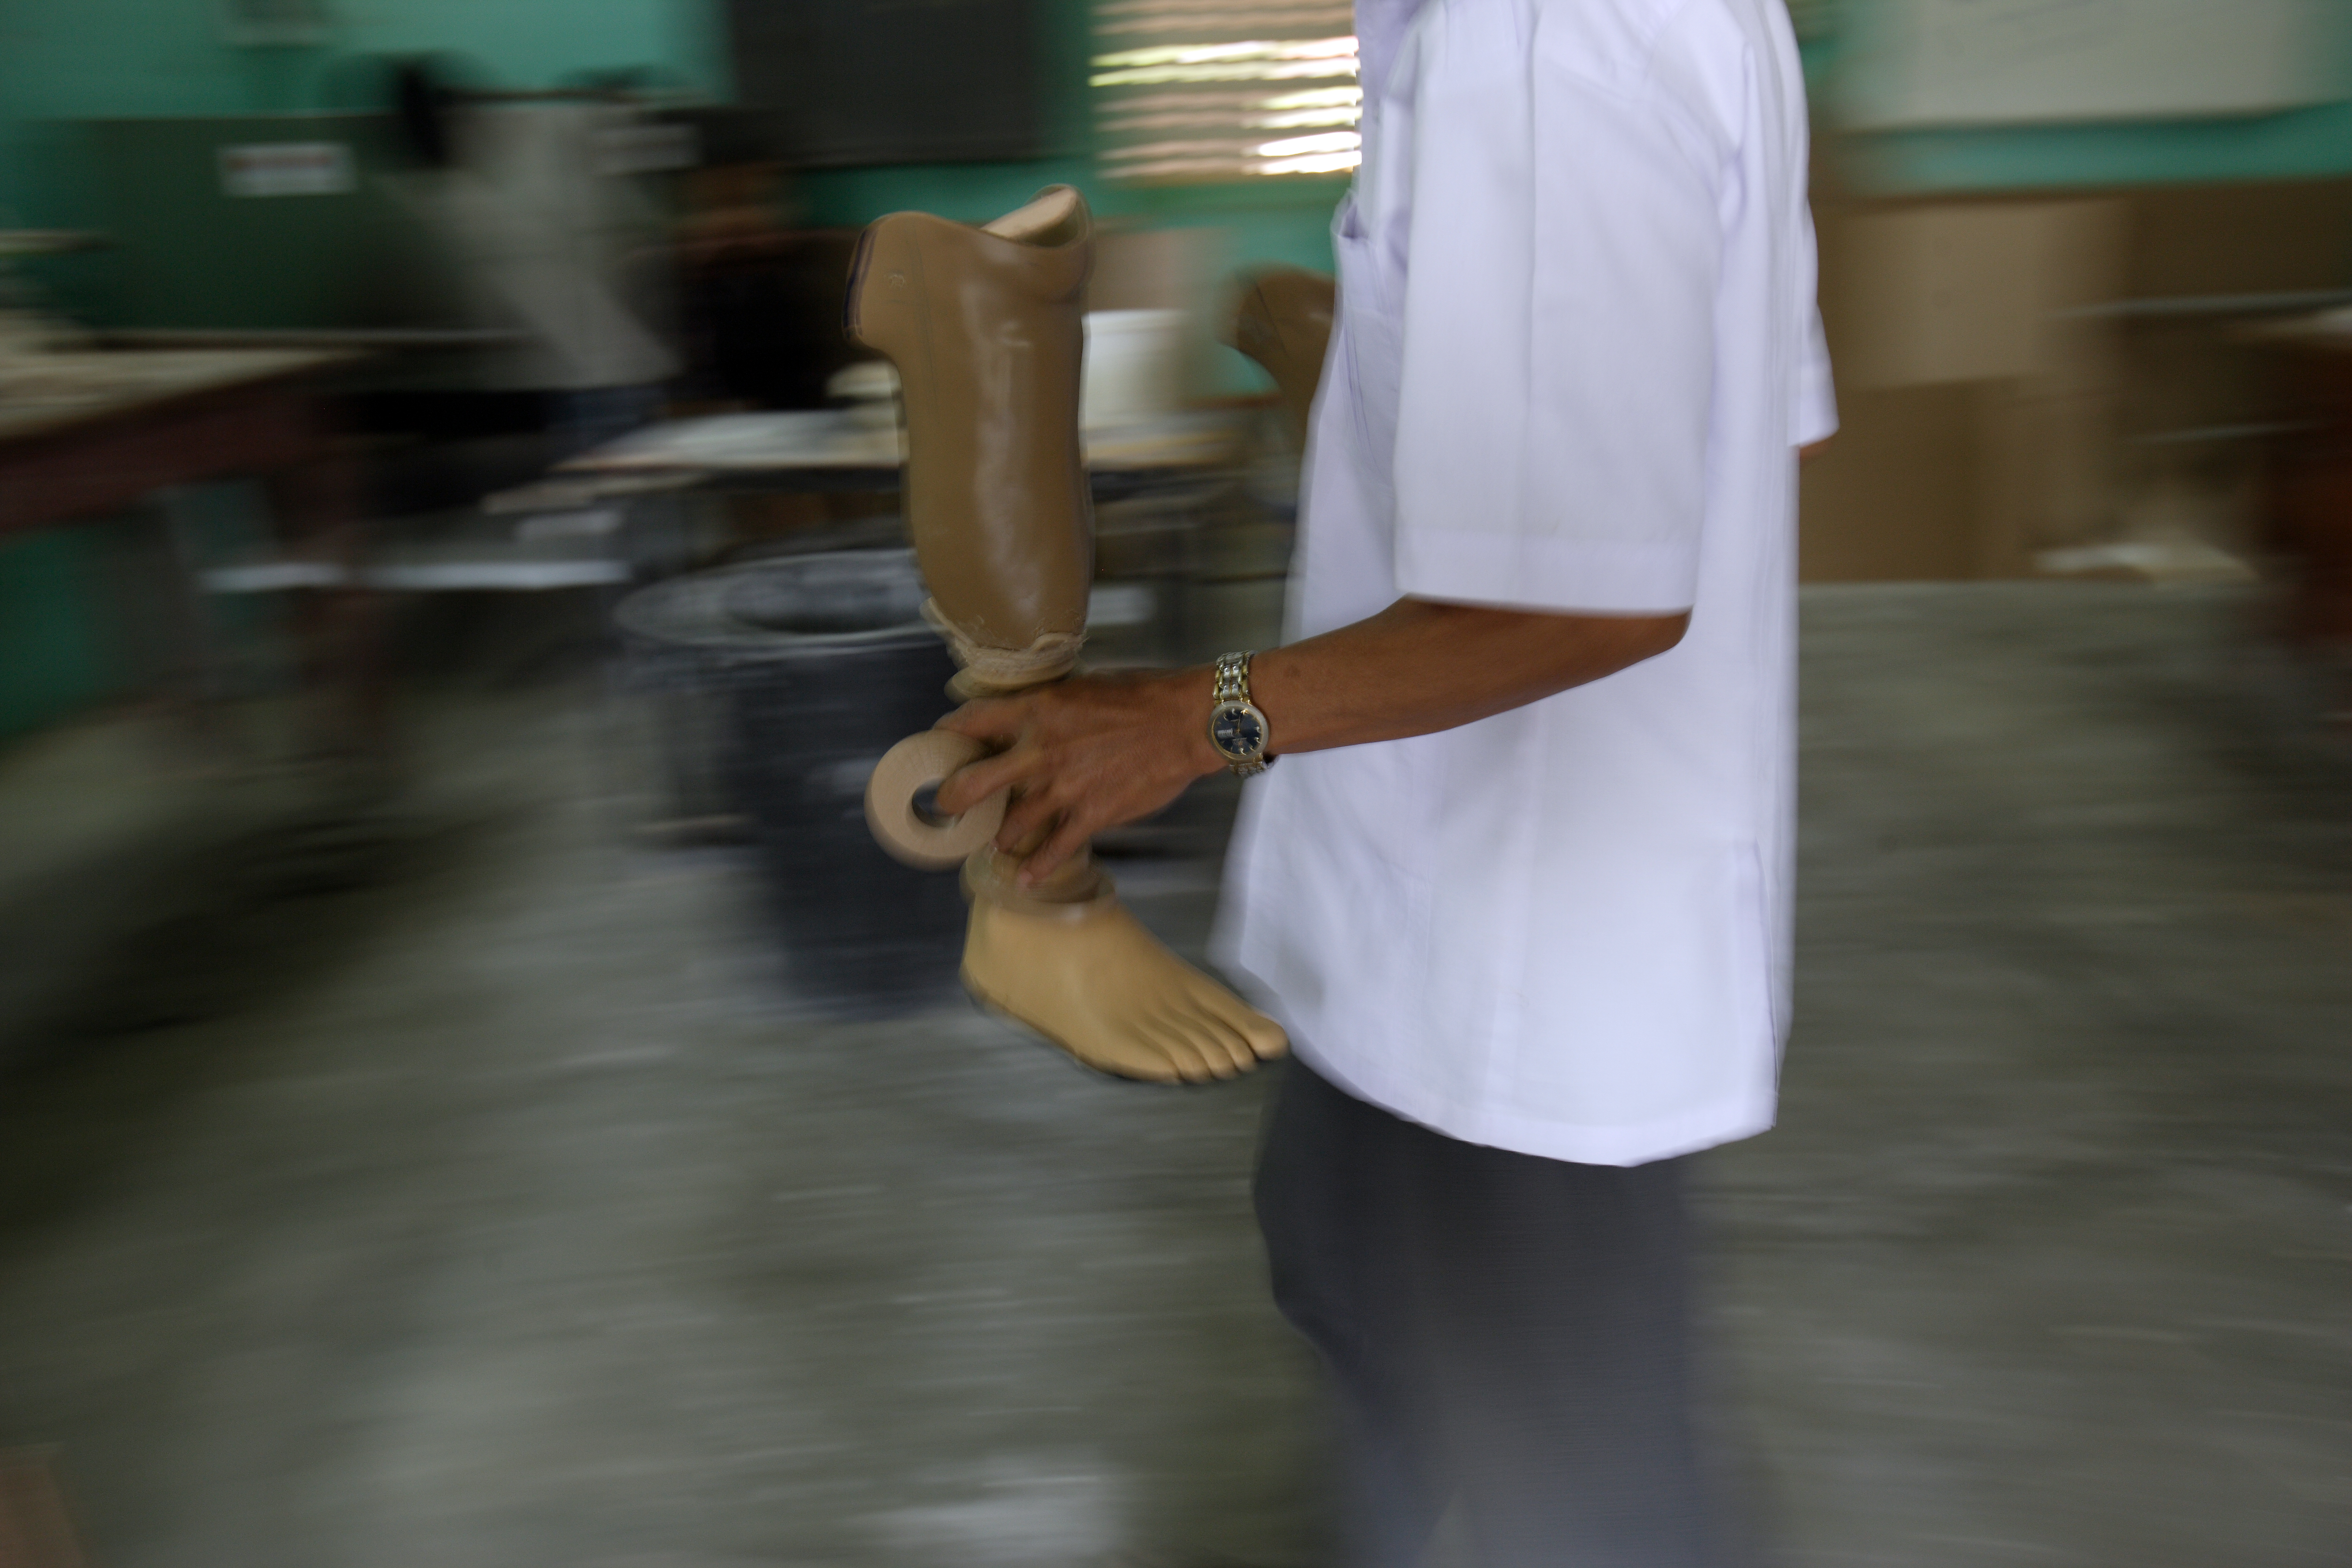
In the COPE rehabilitation and Prosthetics centre a staff member carries a new limb to be worked upon. The centre assists many people who have lost limbs due to UXO accidents. Pakse, Lao PDR., 2009. Photo: Jim Holmes
Specialty: rehabilitation
Image credit: Department of Foreign Affairs and Trade